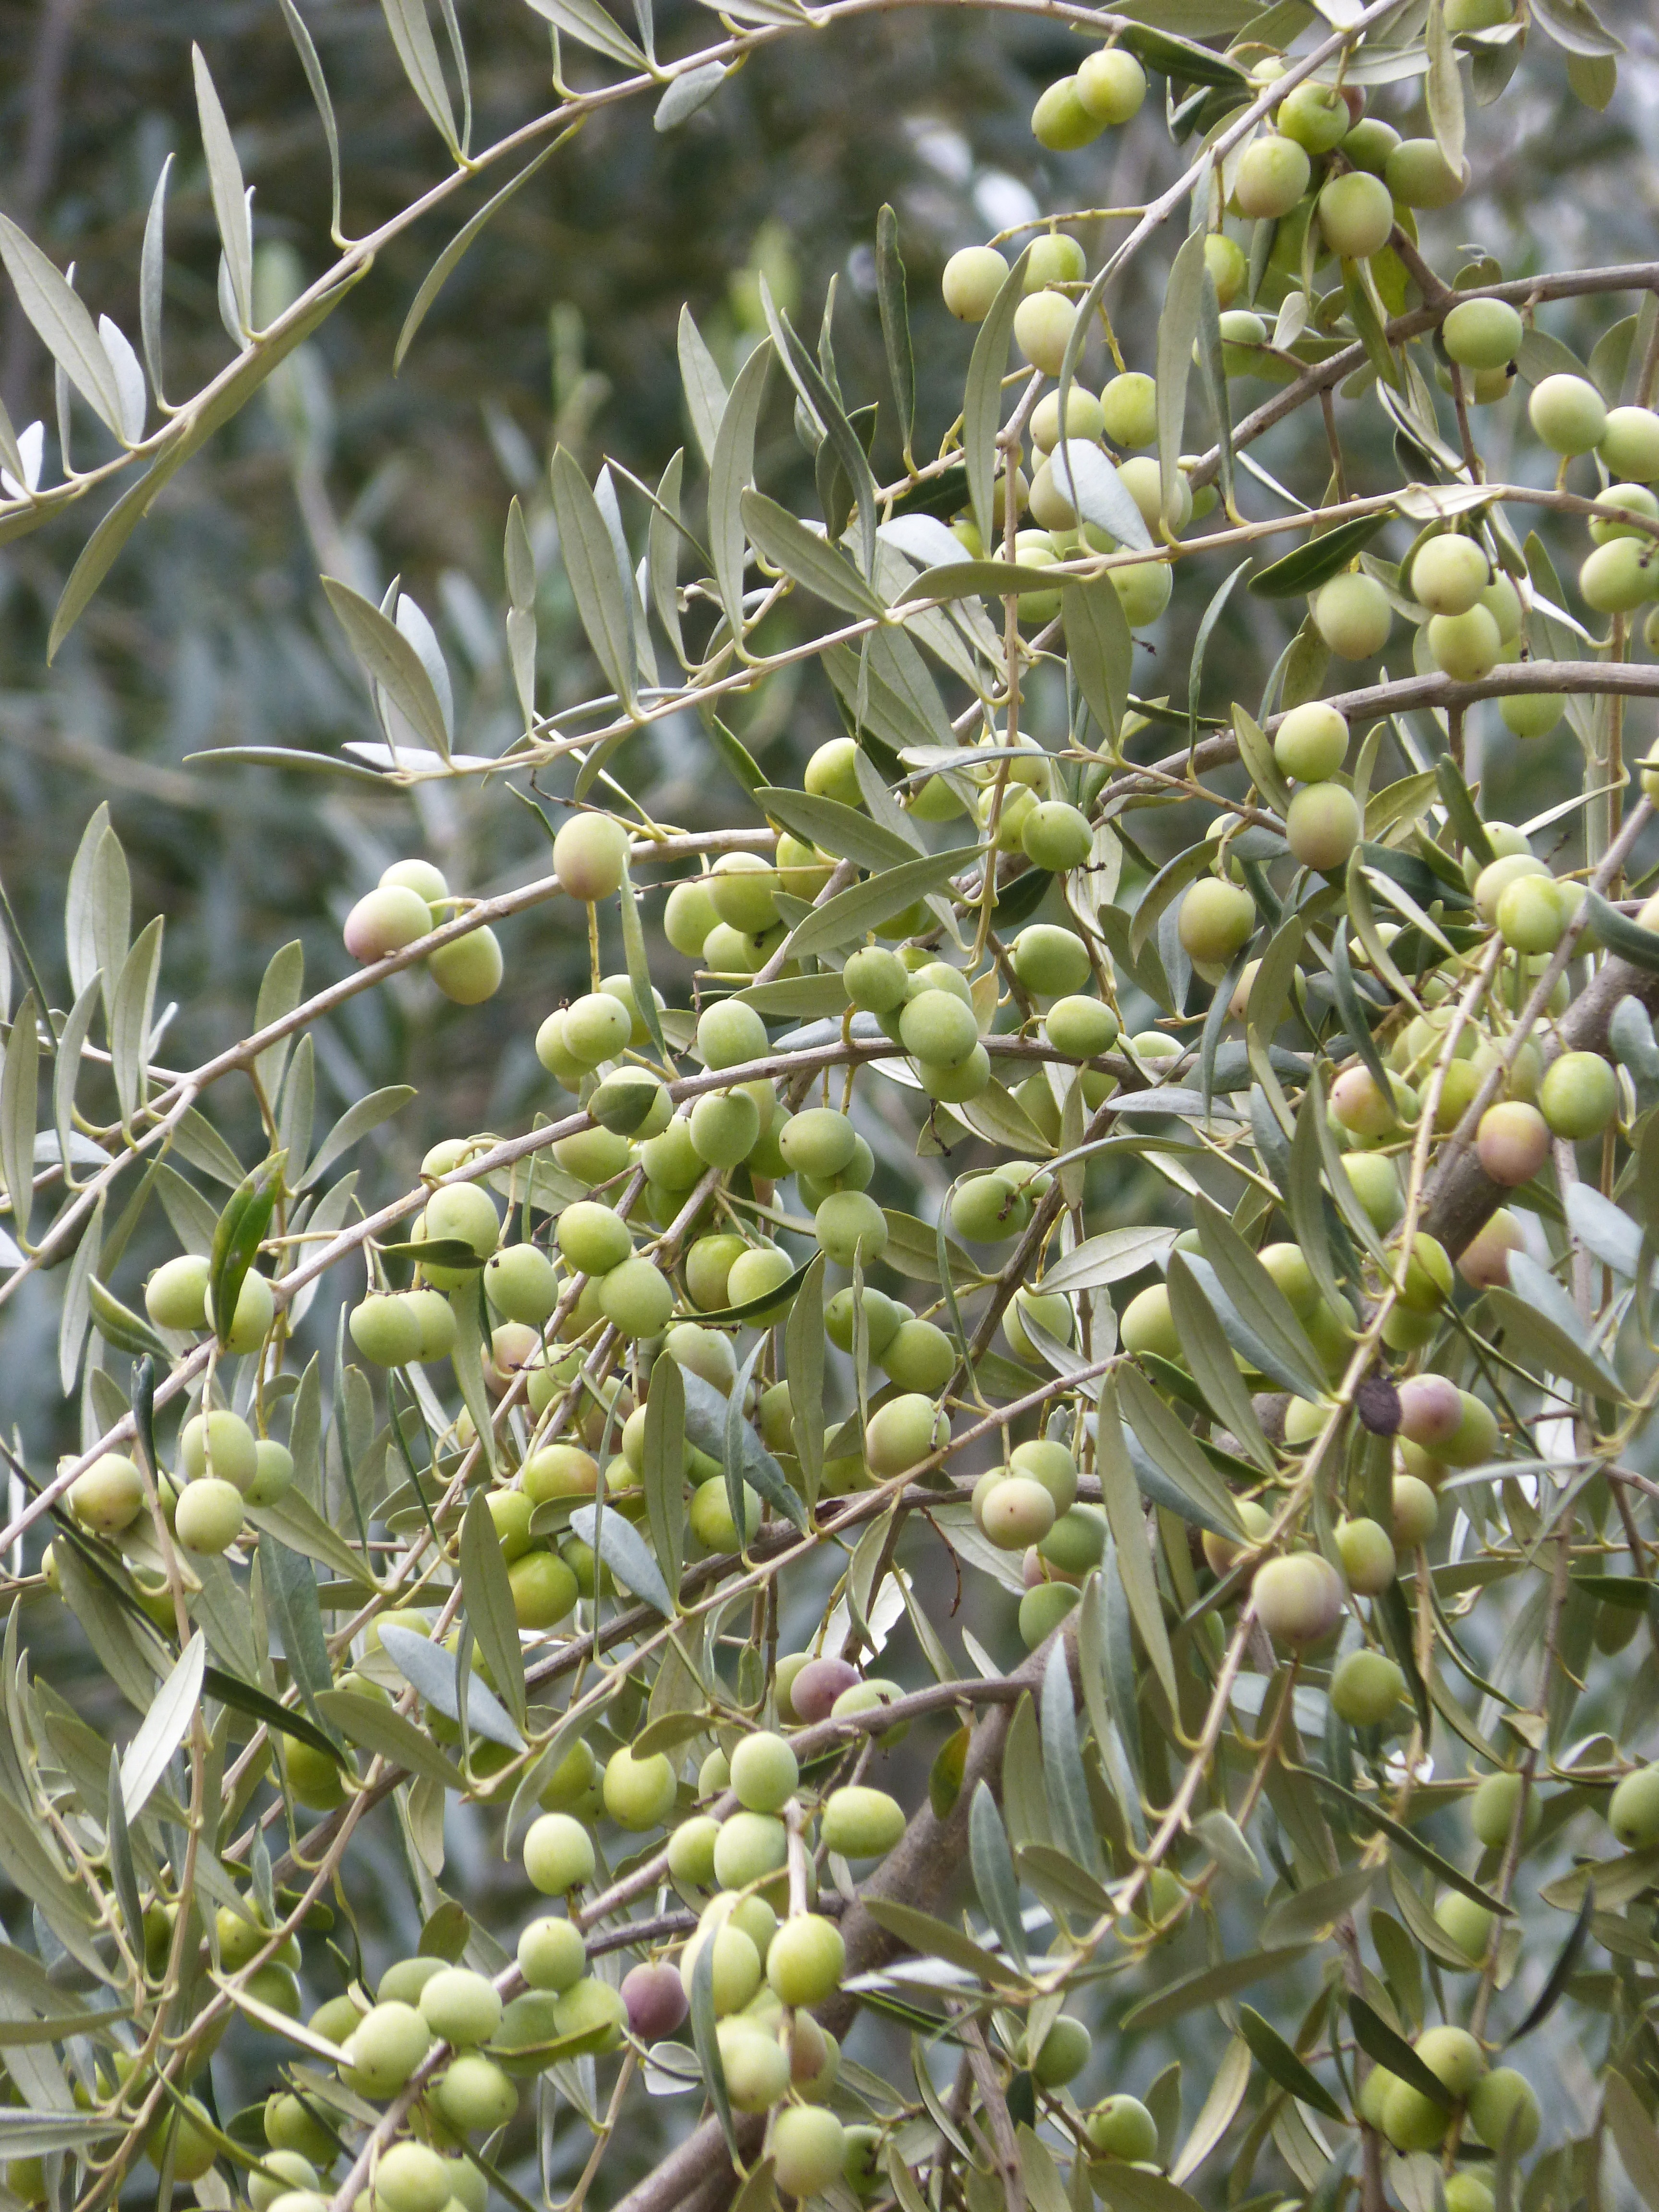
tree, branch, plant, fruit, flower, food, produce, evergreen, botany, flora, abundance, shrub, olives, olive, flowering plant, loaded, land plant, arbequina